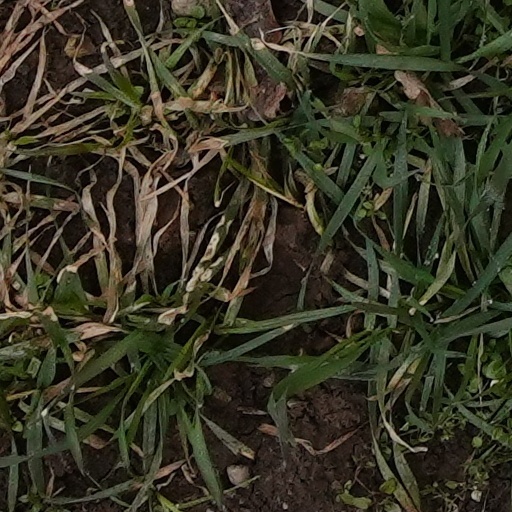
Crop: wheat